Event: Nepal Earthquake
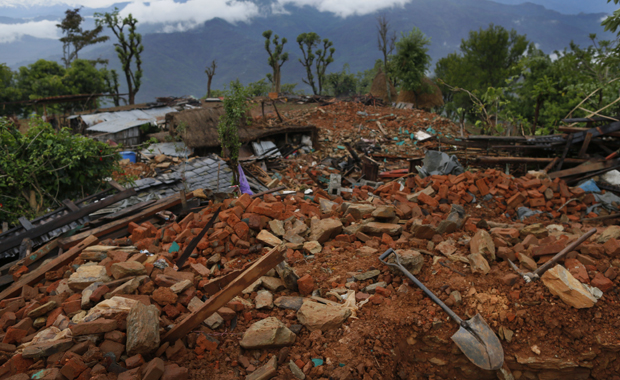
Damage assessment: damage